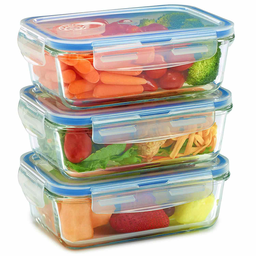
Label: glass